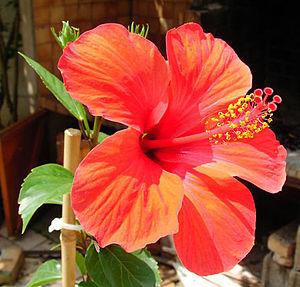
Auteur: Richard Digonal Fleur d'hibiscus Rosa-Sinensis importé d'Ouzbekistan.
Hibiscus est un genre de plantes à fleurs annuelles ou vivaces qui comporte plusieurs centaines d'espèces. L'hibiscus fait partie de la famille des Malvacées.